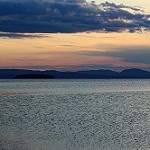
Label: sea